Sky position (RA, Dec in degrees): 145.238, 3.336
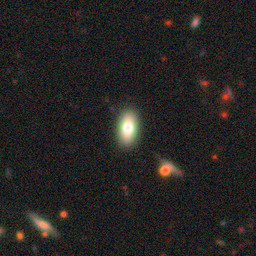
Galaxy morphology: In-between Round Smooth Galaxies